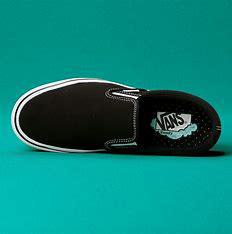
Brand: Vans
Model: Comfycush Slip On